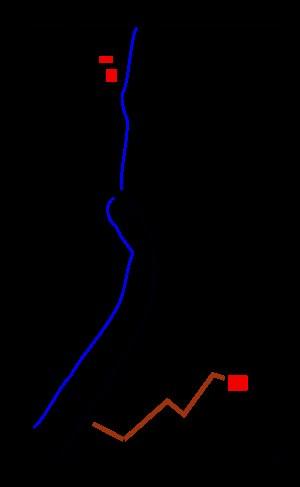
Le bas-relief hittite de Karabel est situé, en Turquie, sur le col du même nom entre Torbalı et Kemalpaşa, à environ 25 km à l'est d'Izmir et à 8 km au sud-est de Kemalpaşa. Ce col permet de passer la vallée du Gediz à celle du Küçük Menderes.